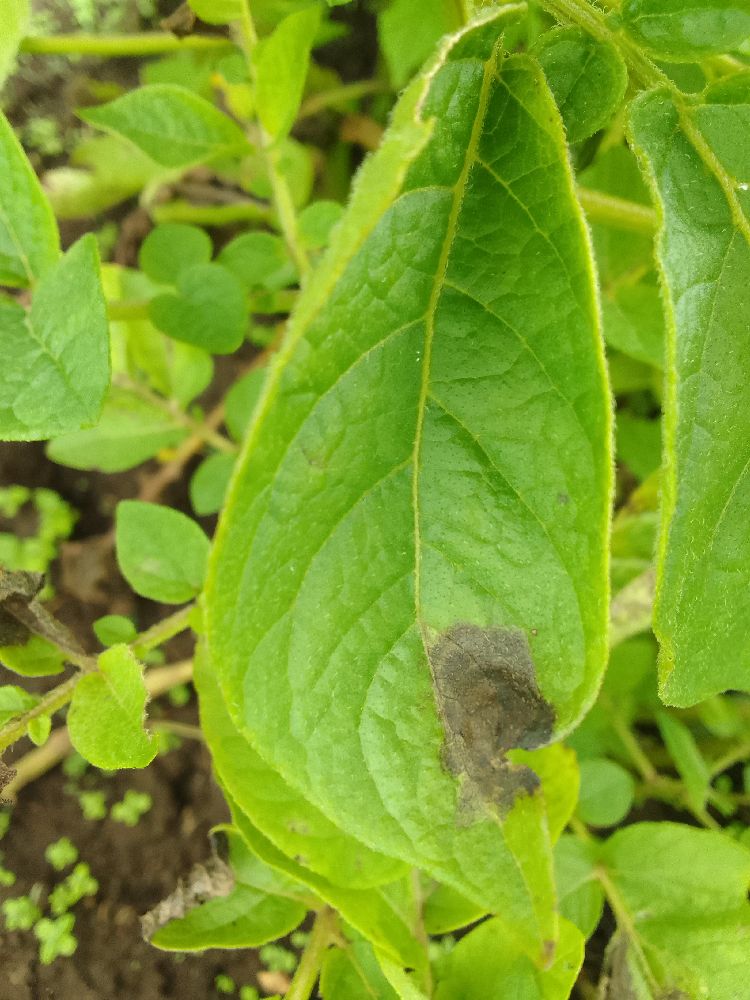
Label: Late blight